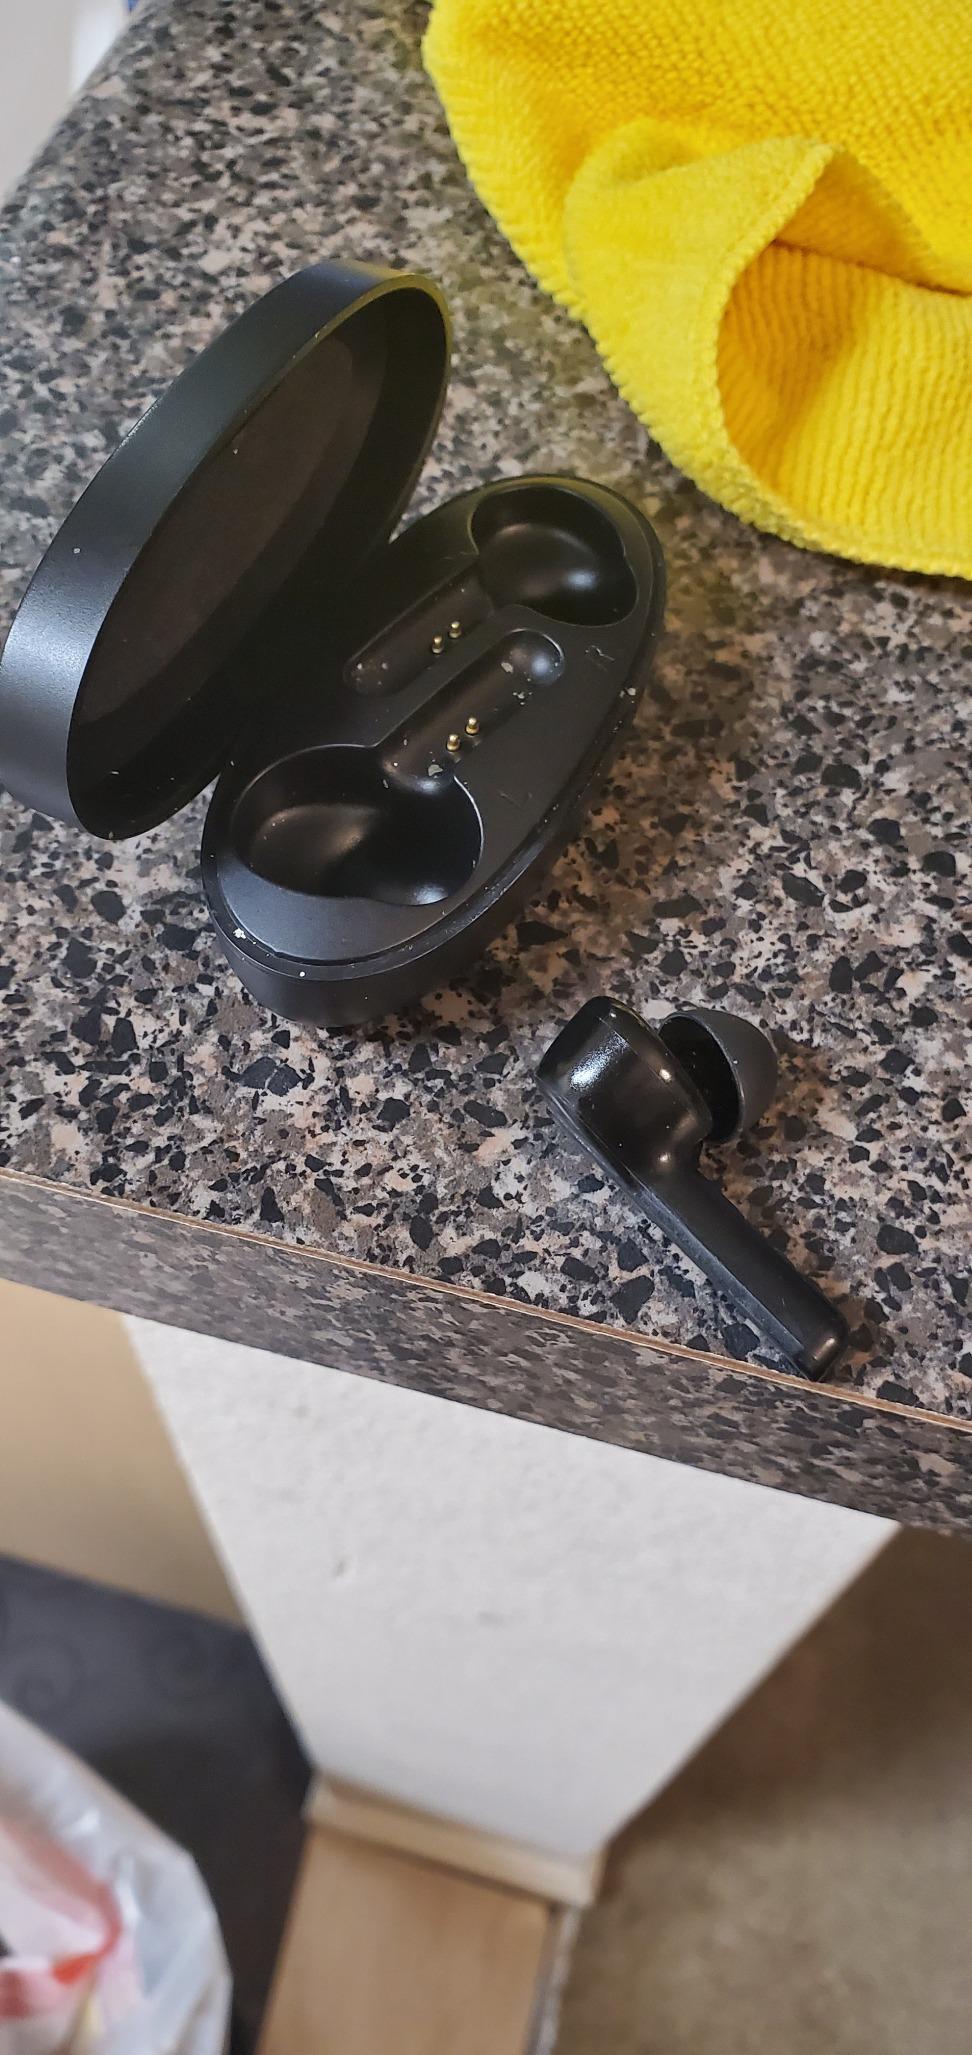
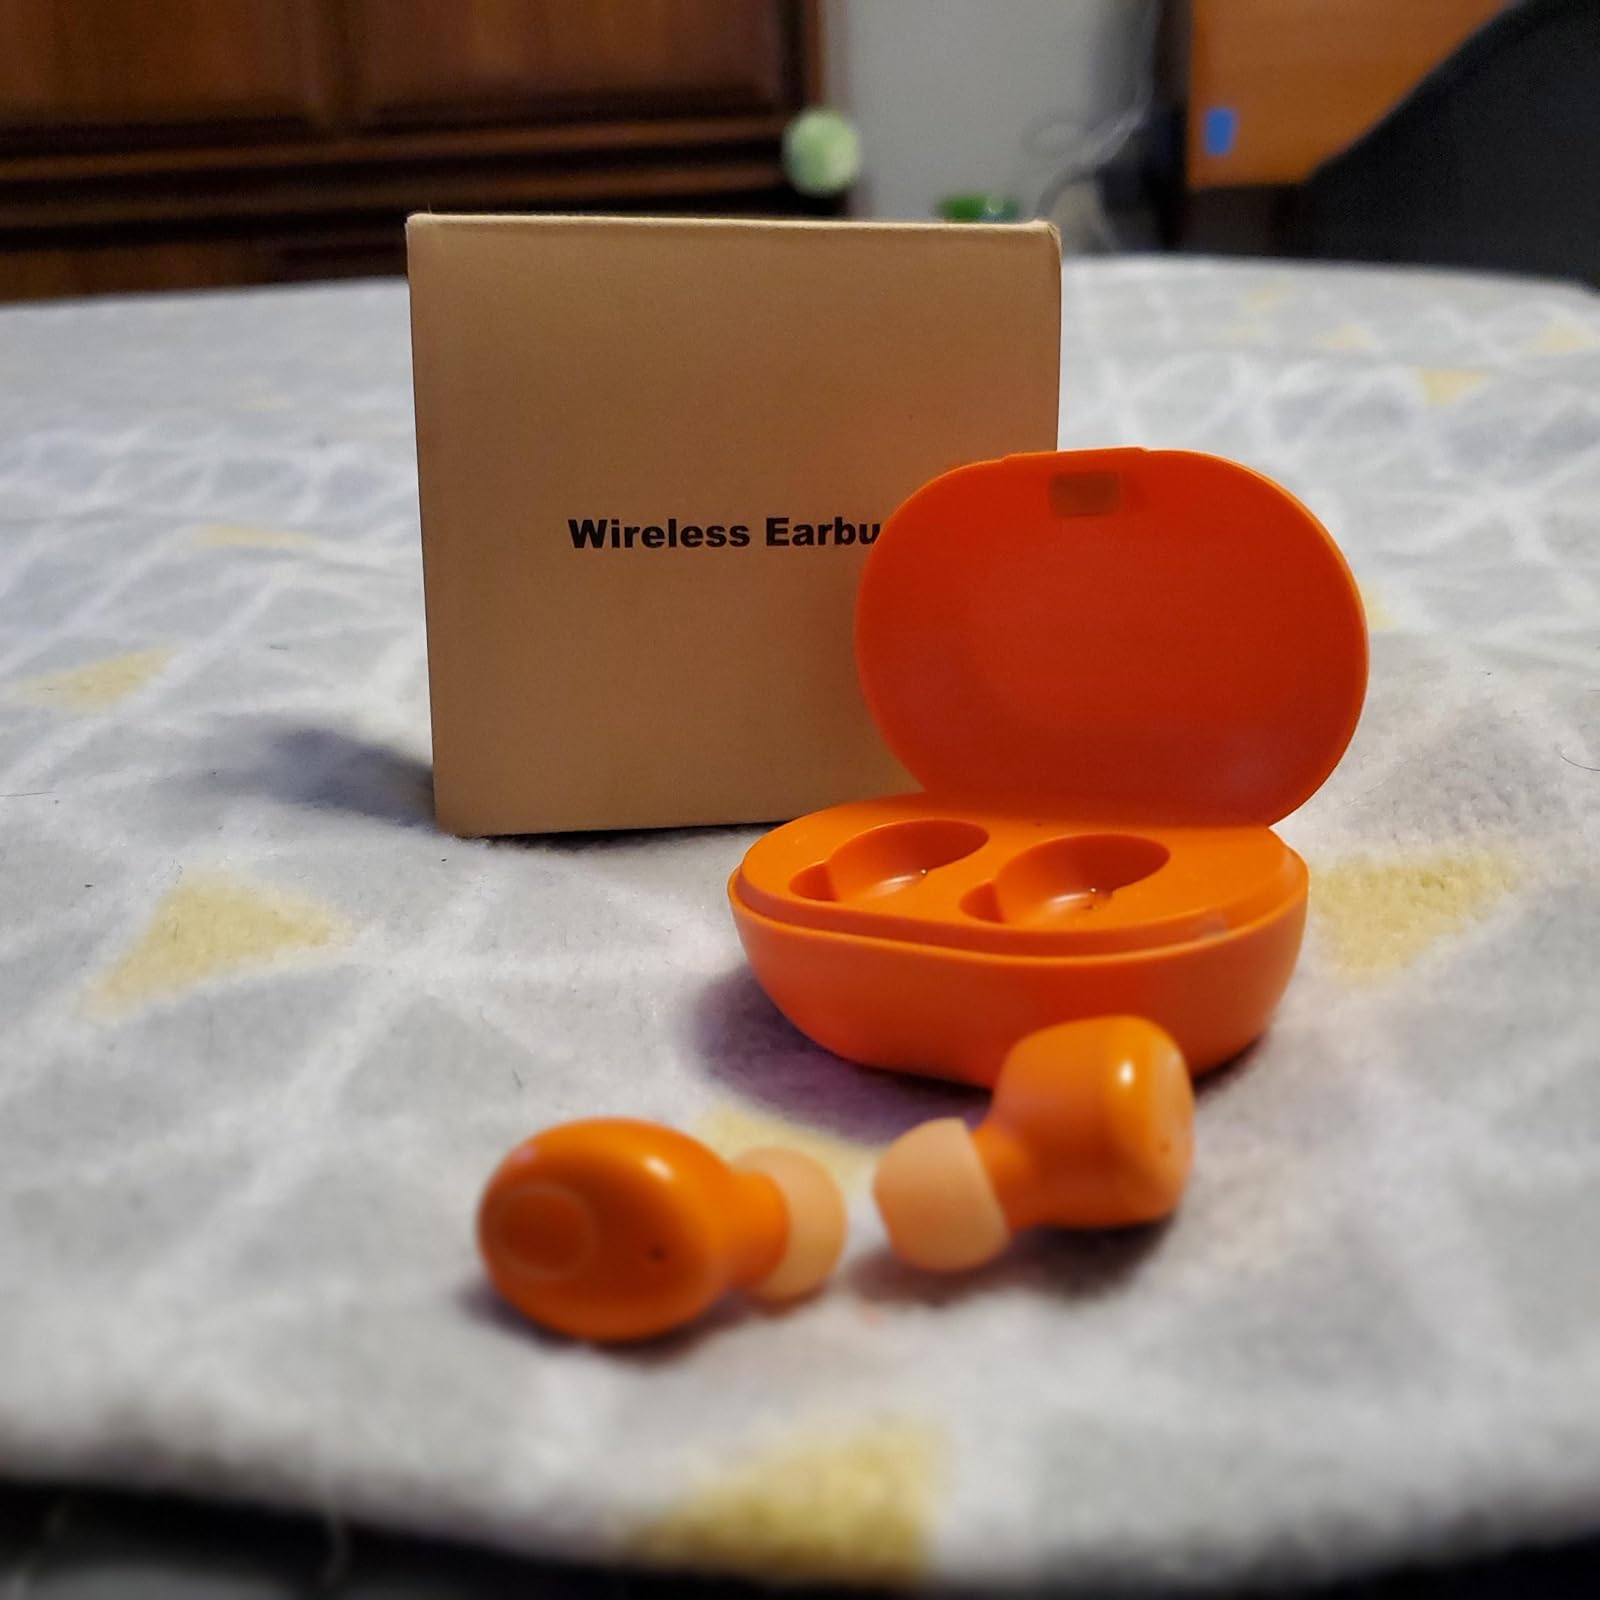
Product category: earbuds
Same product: no